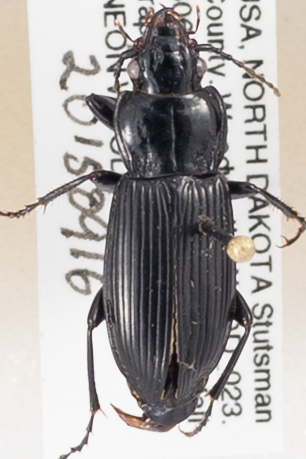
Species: Pterostichus melanarius melanarius
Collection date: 2015-09-16
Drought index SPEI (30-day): -0.988
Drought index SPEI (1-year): -0.32
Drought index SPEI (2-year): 0.54